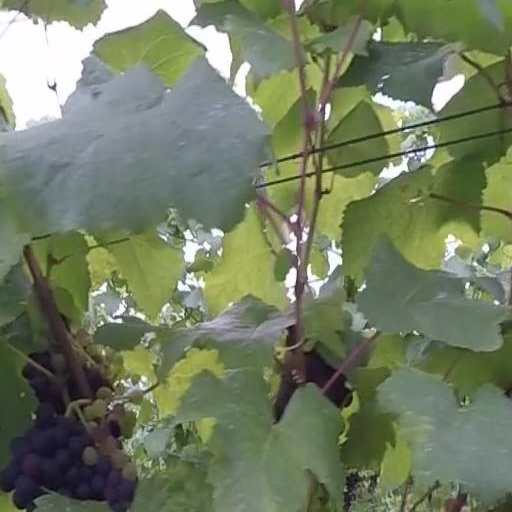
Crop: grape